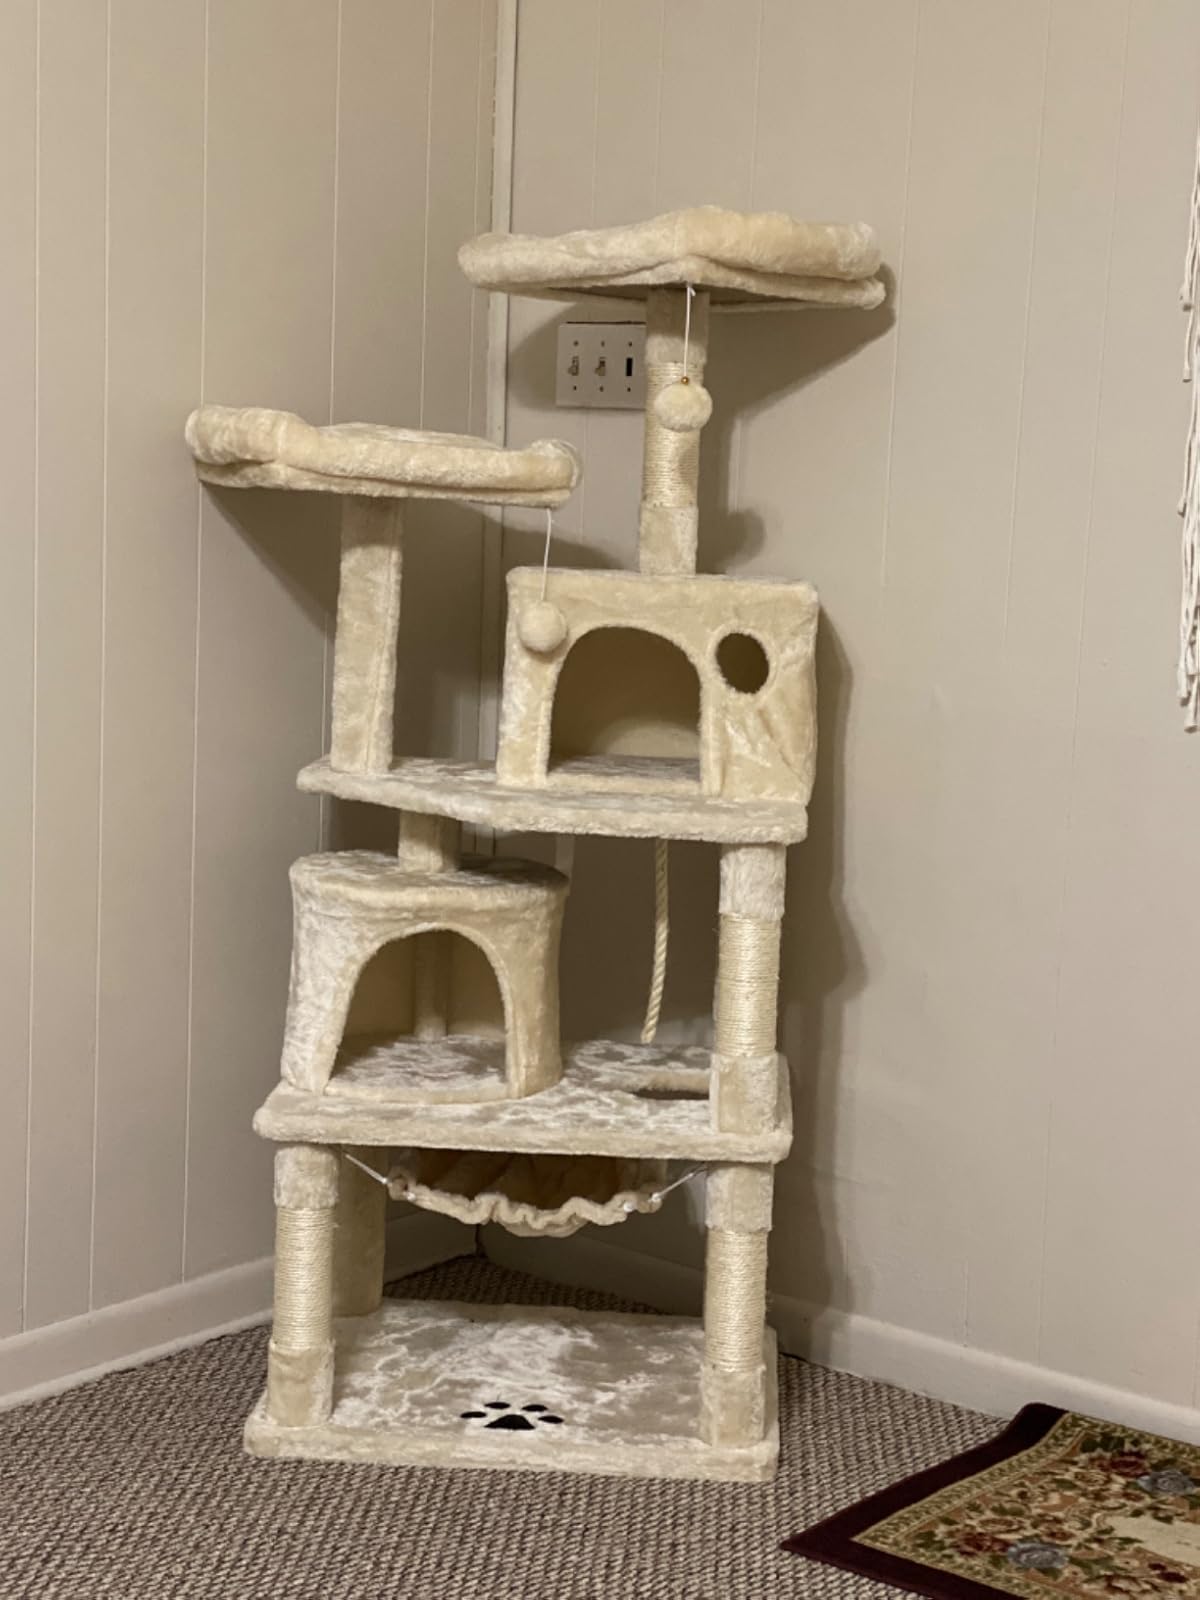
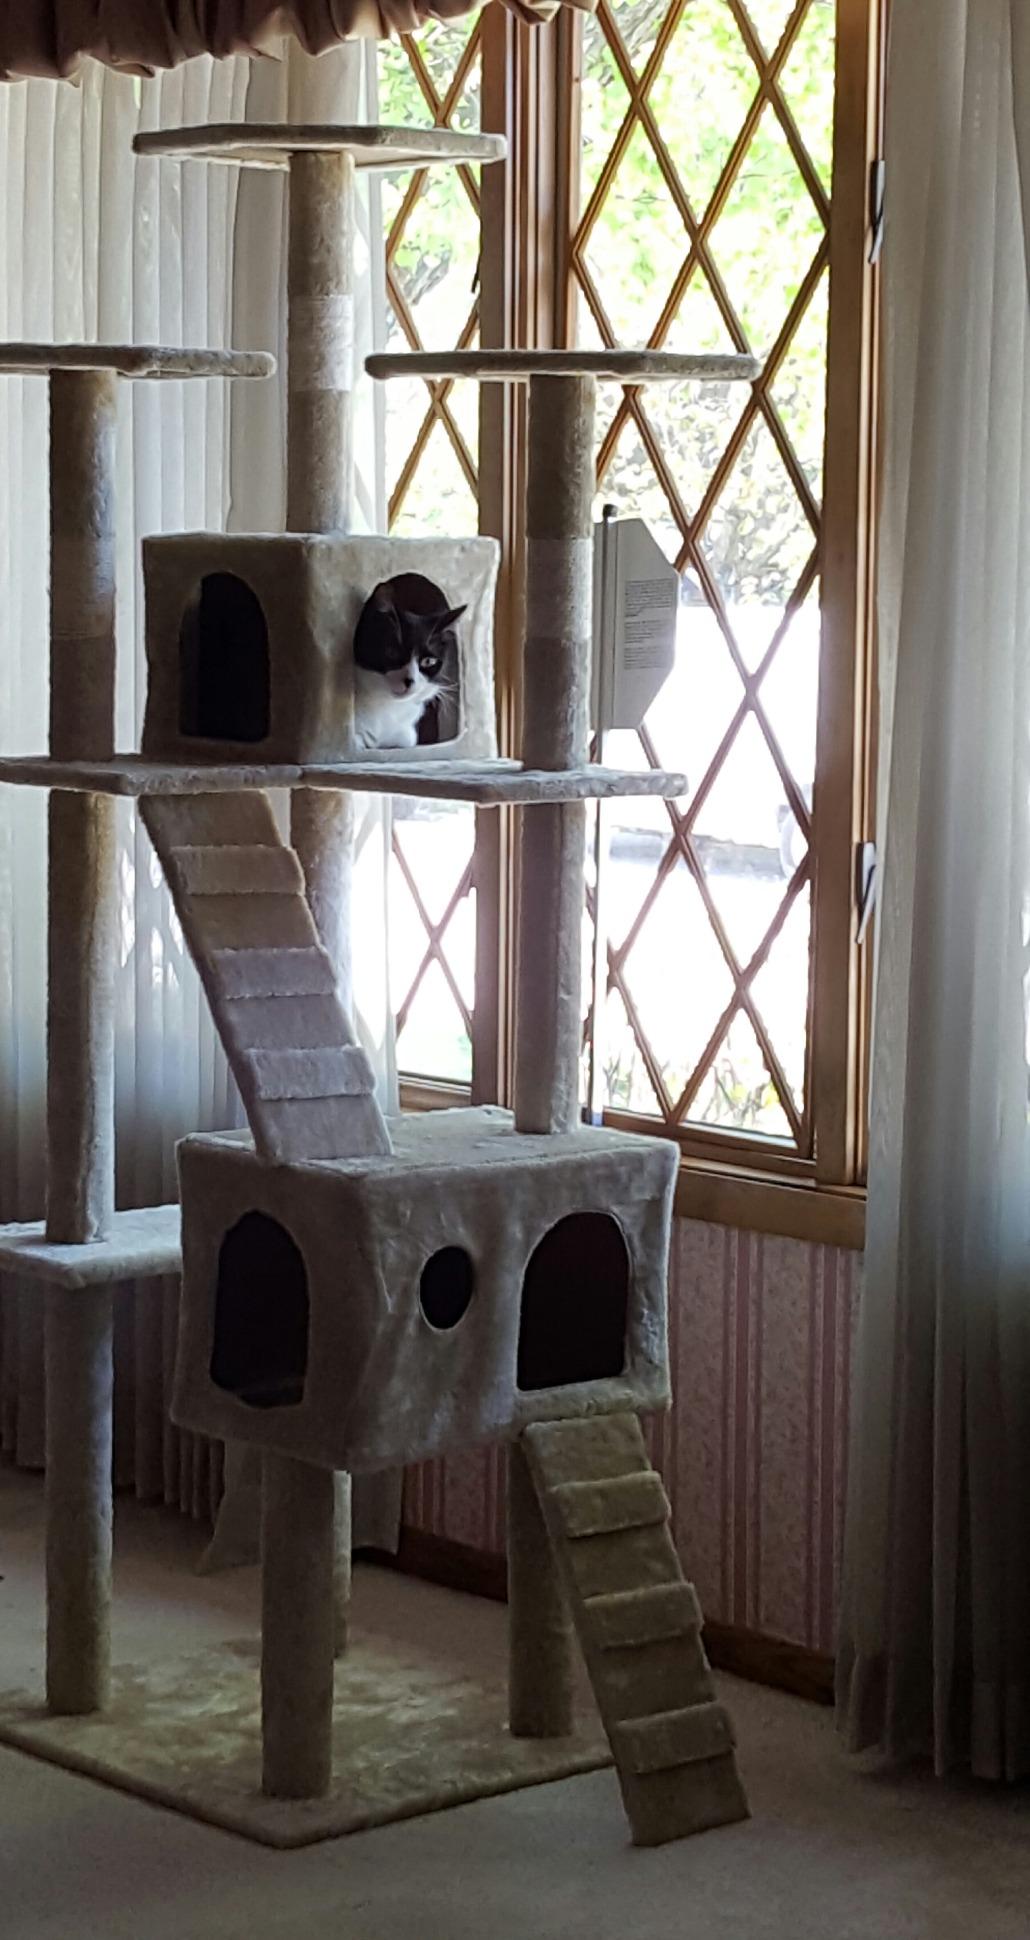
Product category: items_cat tree
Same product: no